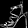
Label: Sandal